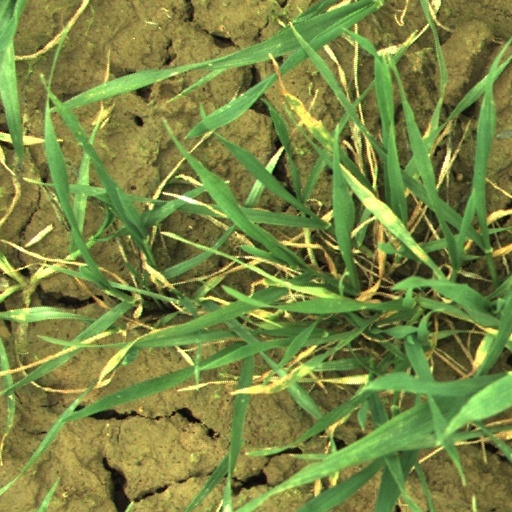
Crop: wheat